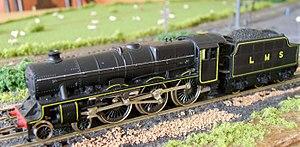
Ten wheel anglaise à l'échelle N. 中文: A British steam locomotive in N scale.
Le modélisme ferroviaire est une activité de modélisme concernant les trains et le monde ferroviaire, et tout particulièrement leur reproduction suivant une échelle et un thème définis, ainsi que leur exploitation.